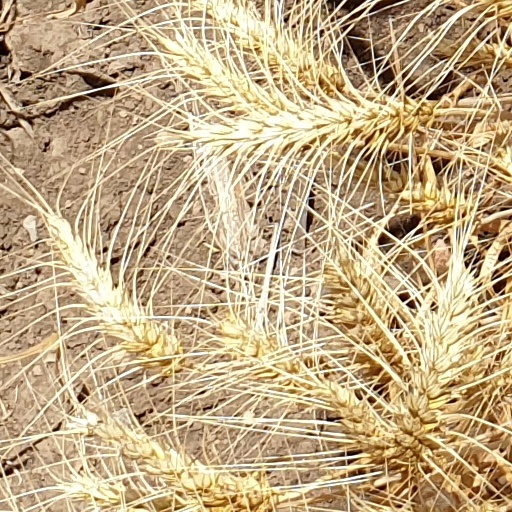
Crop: wheat